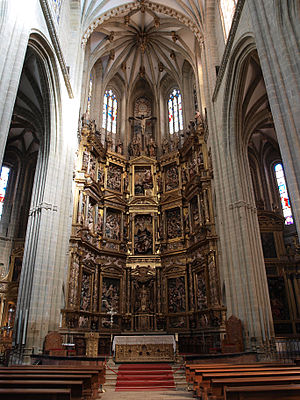
Katedralen i Astorga
Katedralens altertavle
Katedralen i Astorga er en romersk-katolsk kirke i Astorga, Spanien. Den blev erklæret for nationalt monument i 1931.